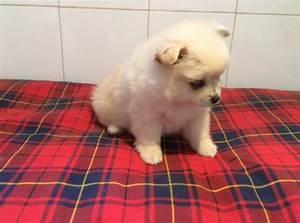
dog